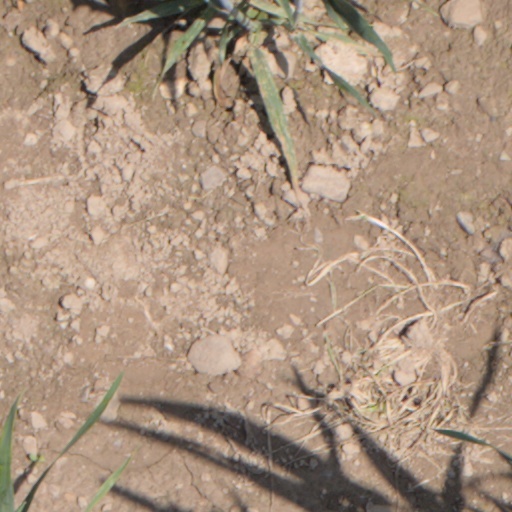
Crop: wheat